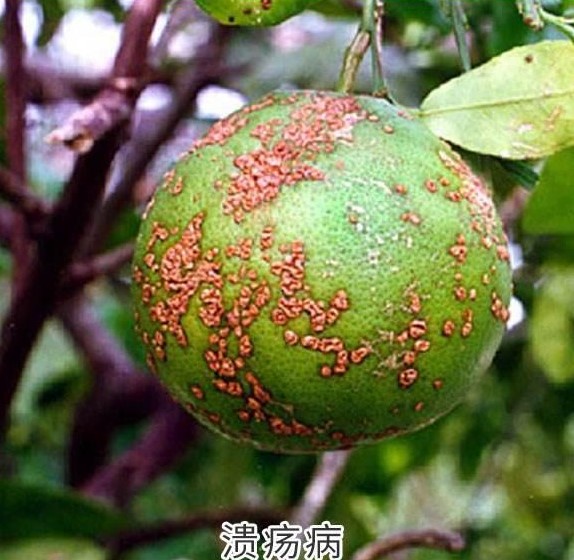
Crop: peach
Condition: curl